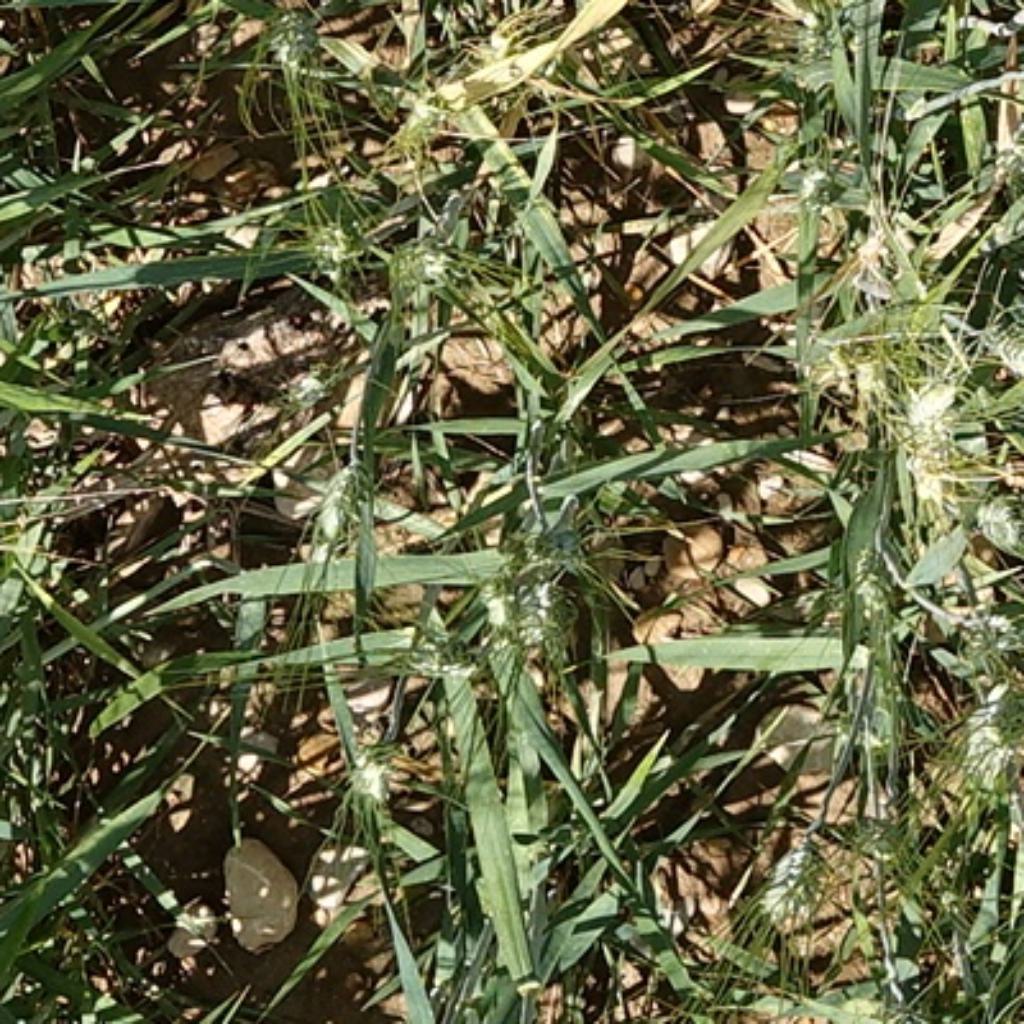
Country: France
Location: Gréoux
Wheat development stage: Filling